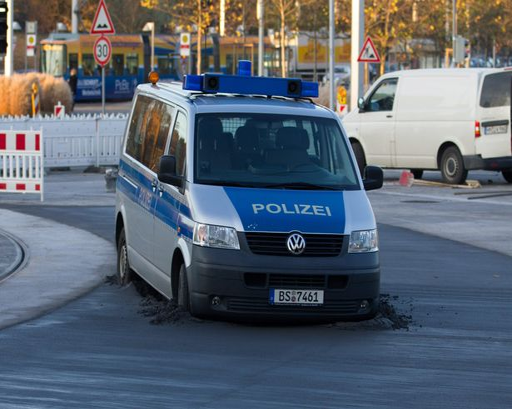
police car driving straight into a road of freshly layed cement